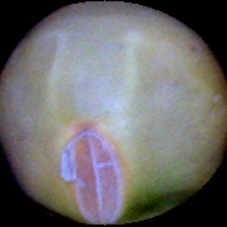
Label: Immature